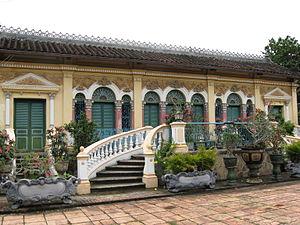
La maison ancienne Binh Thuy, Can Tho